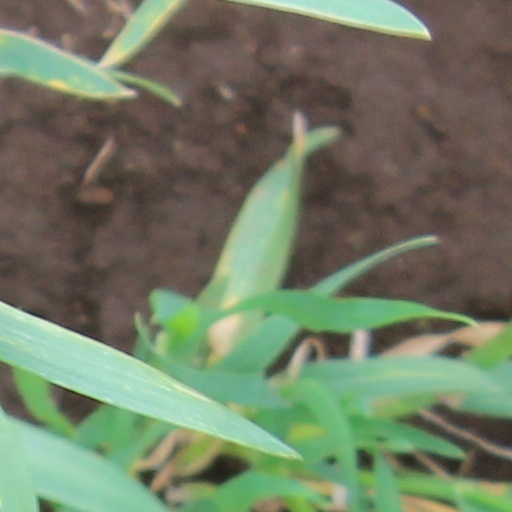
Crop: wheat